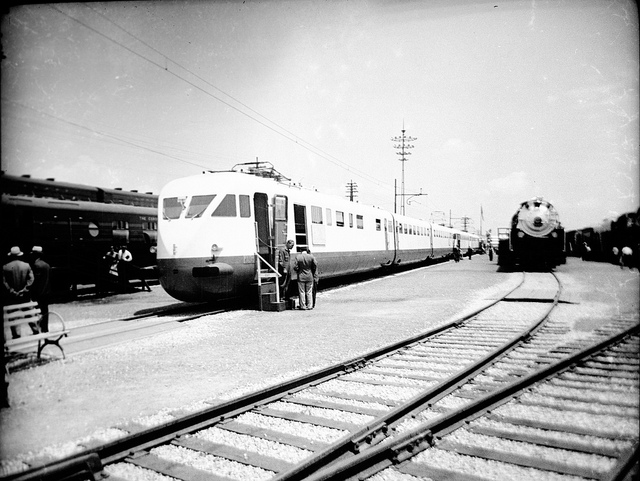
Various trains are at the train station.

Trains at train station with people looking on.

Small group of men gathered near train rather than sitting on nearby bench.